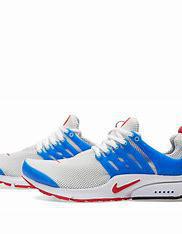
Brand: Nike
Model: Air Presto Essential